Banjo

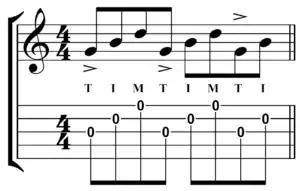
Forward roll .

By the 1850s, aspiring banjo players had options to help them learn their instrument. There were more teachers teaching banjo basics in the 1850s than there had been in the 1840s. There were also instruction manuals and, for those who could read it, printed music in the manuals. The first book of notated music was "The Complete Preceptor" by Elias Howe, published under the pseudonym "Gumbo Chaff", consisting mainly of Christy's Minstrels tunes. The first banjo method was the "Briggs' Banjo instructor" (1855) by Tom Briggs. Other methods included "Howe's New American Banjo School" (1857), and "Phil Rice's Method for the Banjo, With or Without a Master" (1858). These books taught the "stroke style" or "banjo style", similar to modern "frailing" or "clawhammer" styles.